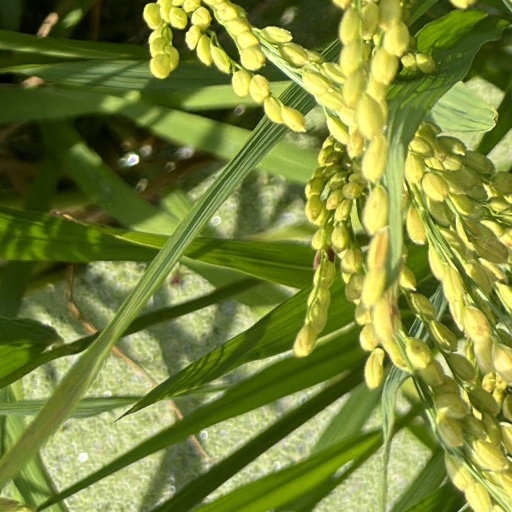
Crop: rice